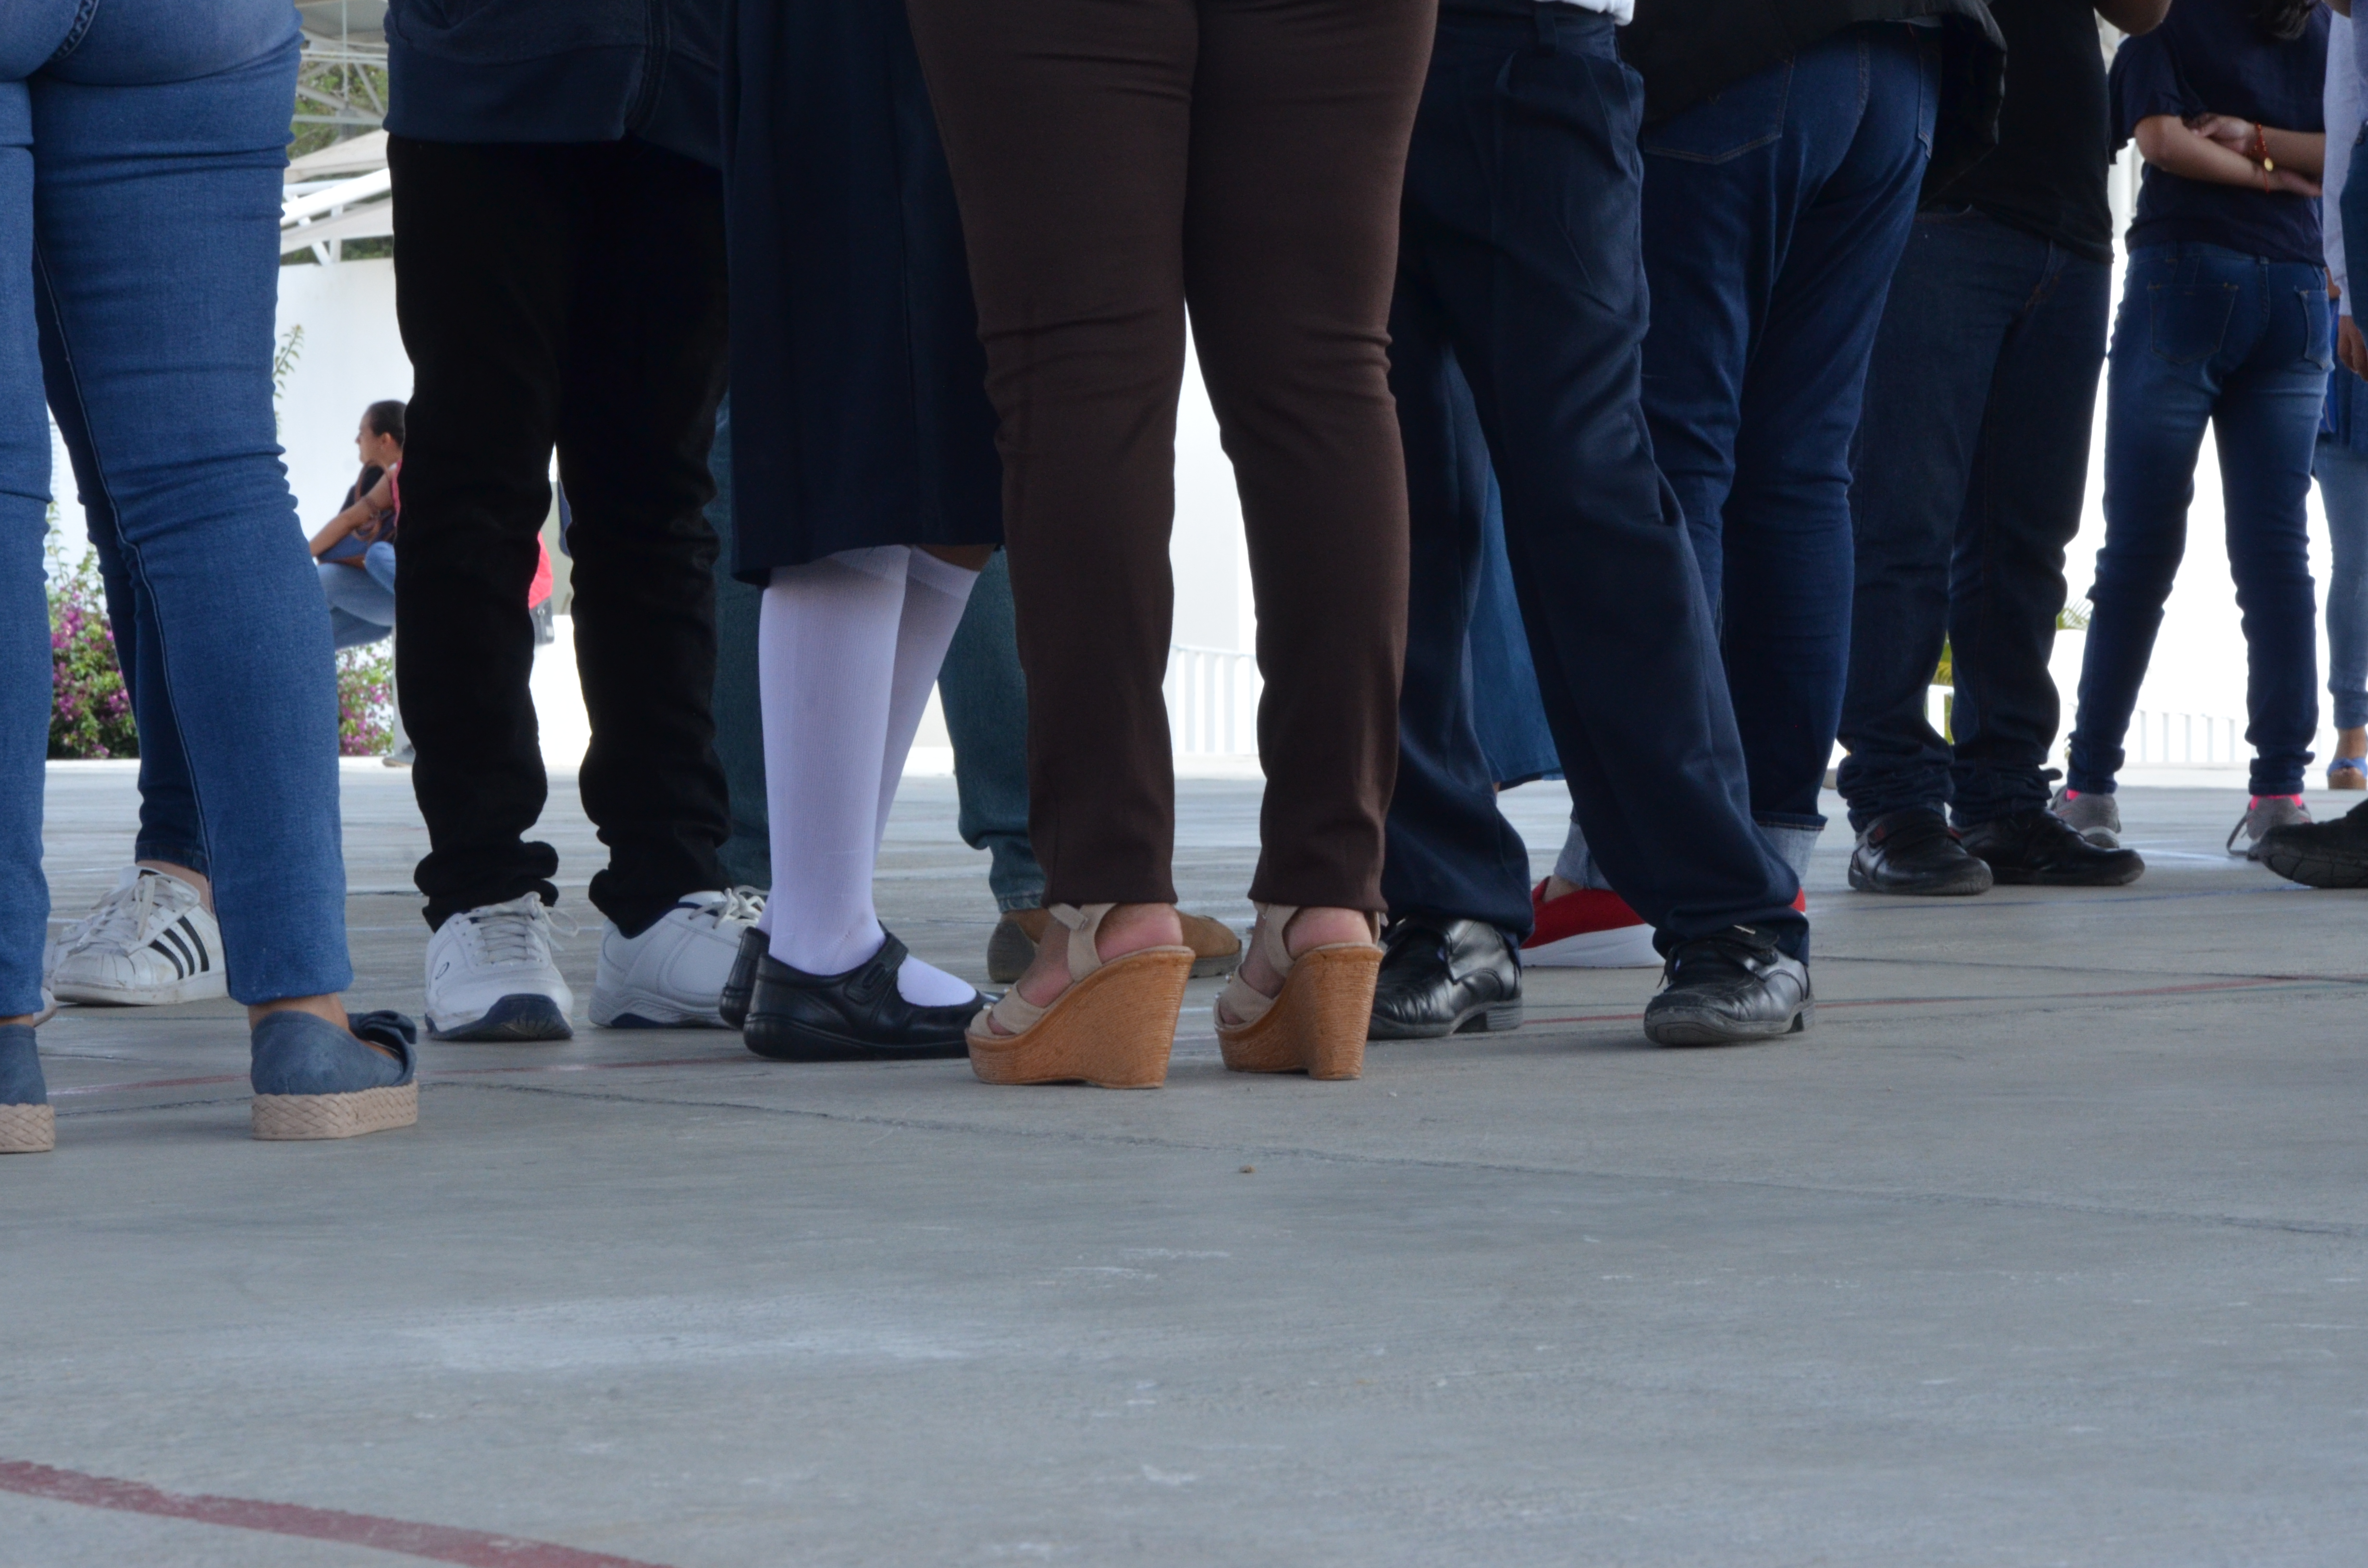
people, feet, shoes, meeting, group, child, adult, jeans, leg, footwear, human leg, denim, shoe, ankle, joint, foot, thigh, human body, textile, trousers, high heels, knee, calf, walking